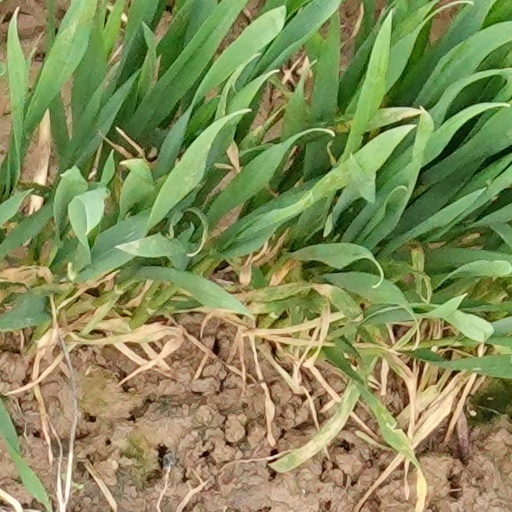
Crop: wheat